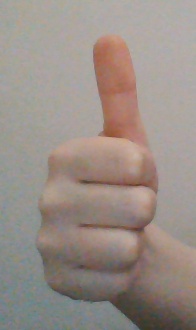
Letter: aleff